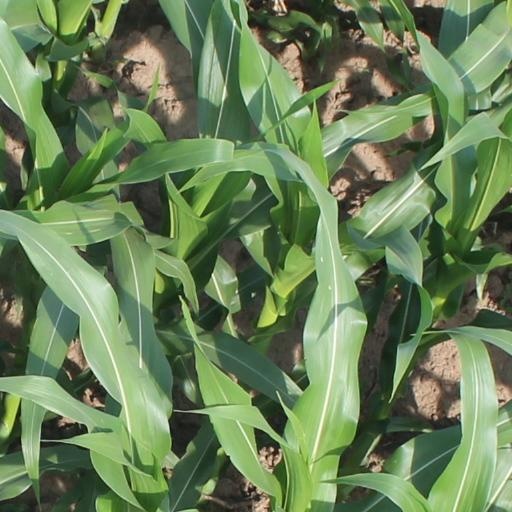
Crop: maize; corn